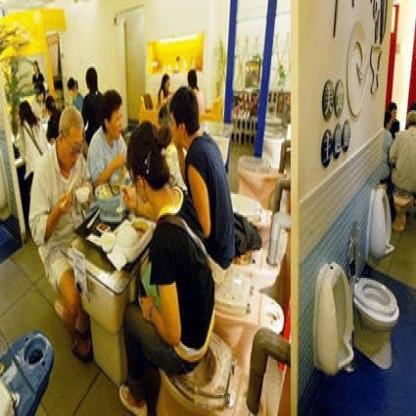
Scene: Indoor